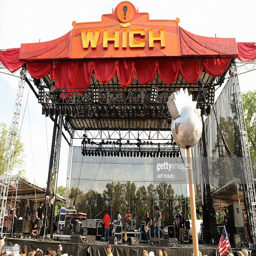
artist performs onstage during event .